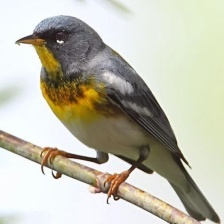
Species: NORTHERN PARULA
Scientific name: SETOPHAGA AMERICANA